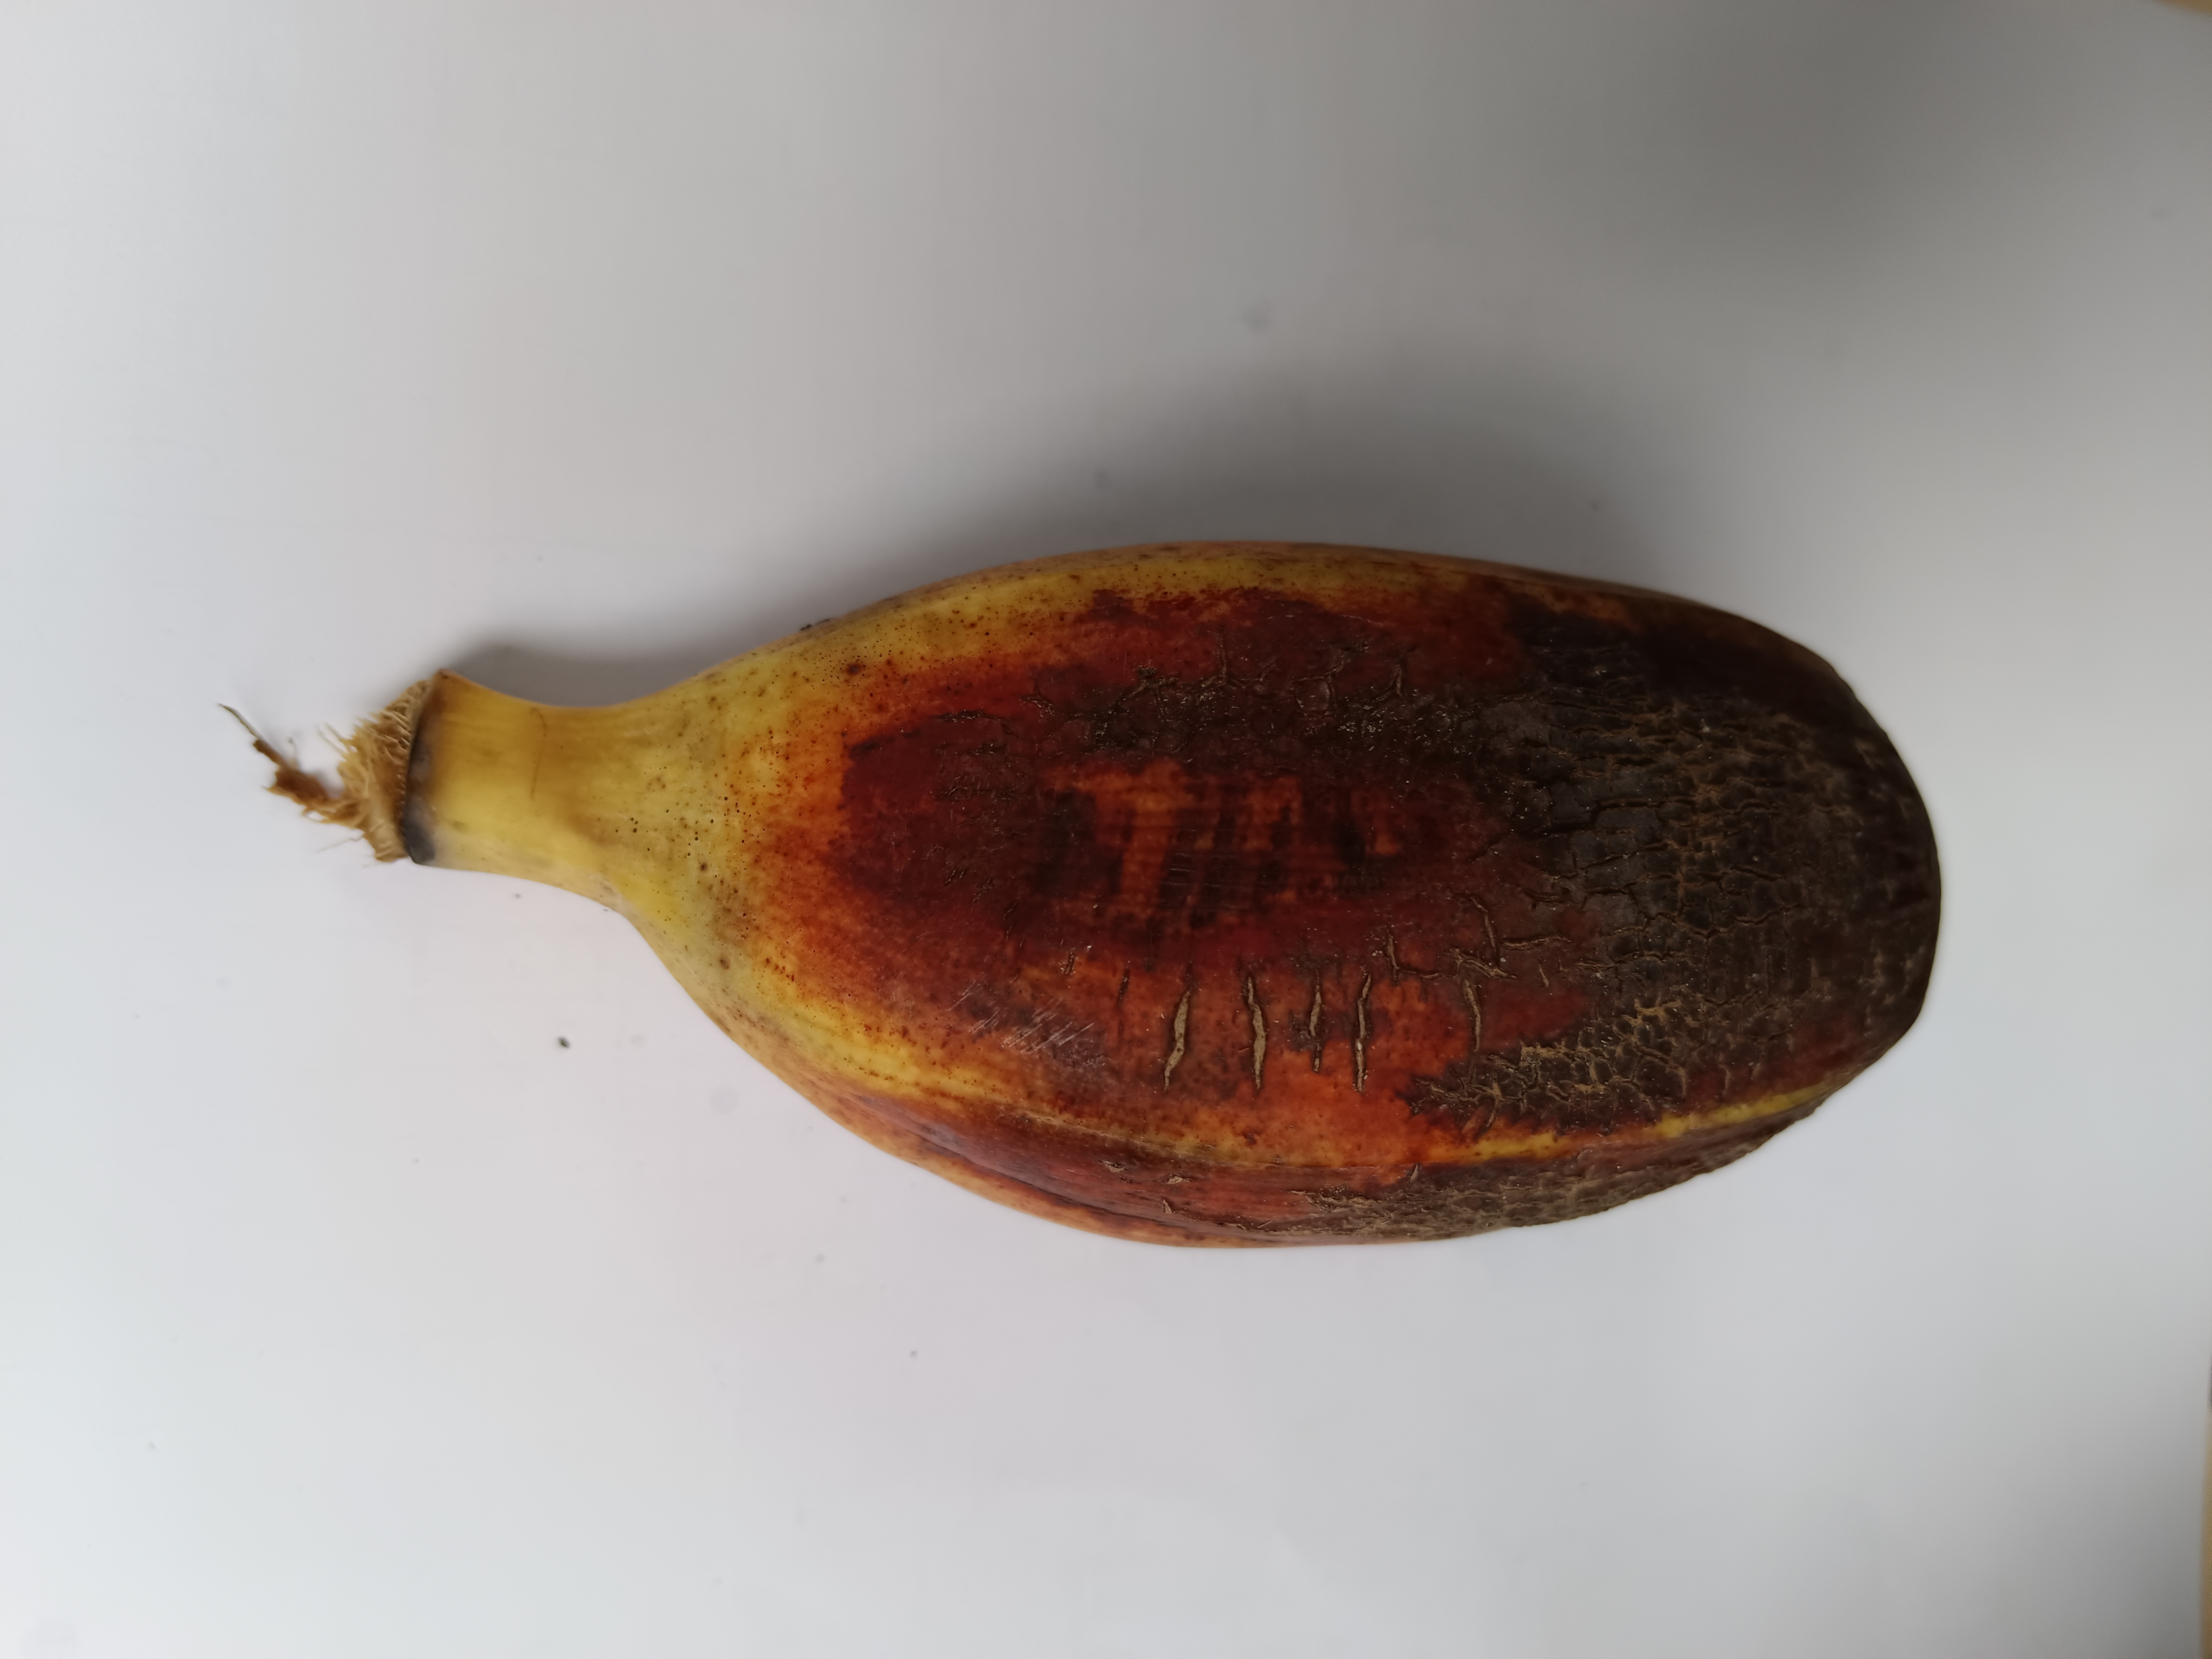
Banana variety: Bichi